International Brigades

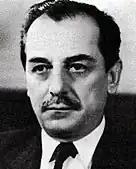
Koča Popović, highes-ranking IB combatant

Probably in no country of the world did the International Brigades combatants enjoy the prestige comparable to that bestowed on them in East Germany. Though after 1945, they were celebrated in all communist states as freedom fighters against fascism, their position was secondary and the official narrative centred upon other threads, e.g. the in Poland, the Slovak National Uprising in Czechoslovakia, or the partisan quasi-state in Yugoslavia. No such narrative was available in the case of East Germany, whose “communist government found itself without historical roots beyond the Soviet occupation of Eastern Europe and turned the heroism of the Spanish Civil War fighters into the myth that became a central focus of the German Democratic Republic”. Factional purges of the early 1950s affected German veterans (e.g. the cases of Franz Dahlem or Wilhelm Zaisser) far less than e.g. in Czechoslovakia, though some “Brigaders faced an uncertain existence as they navigated the tortuous political hairpin curves of life under Stalinism and the continual and often critical need for political realignment”. No deviation from official line was allowed; the portrait of IB as in "For Whom the Bell Tolls" was considered unacceptable and the novel remained black-listed until the late 1960.